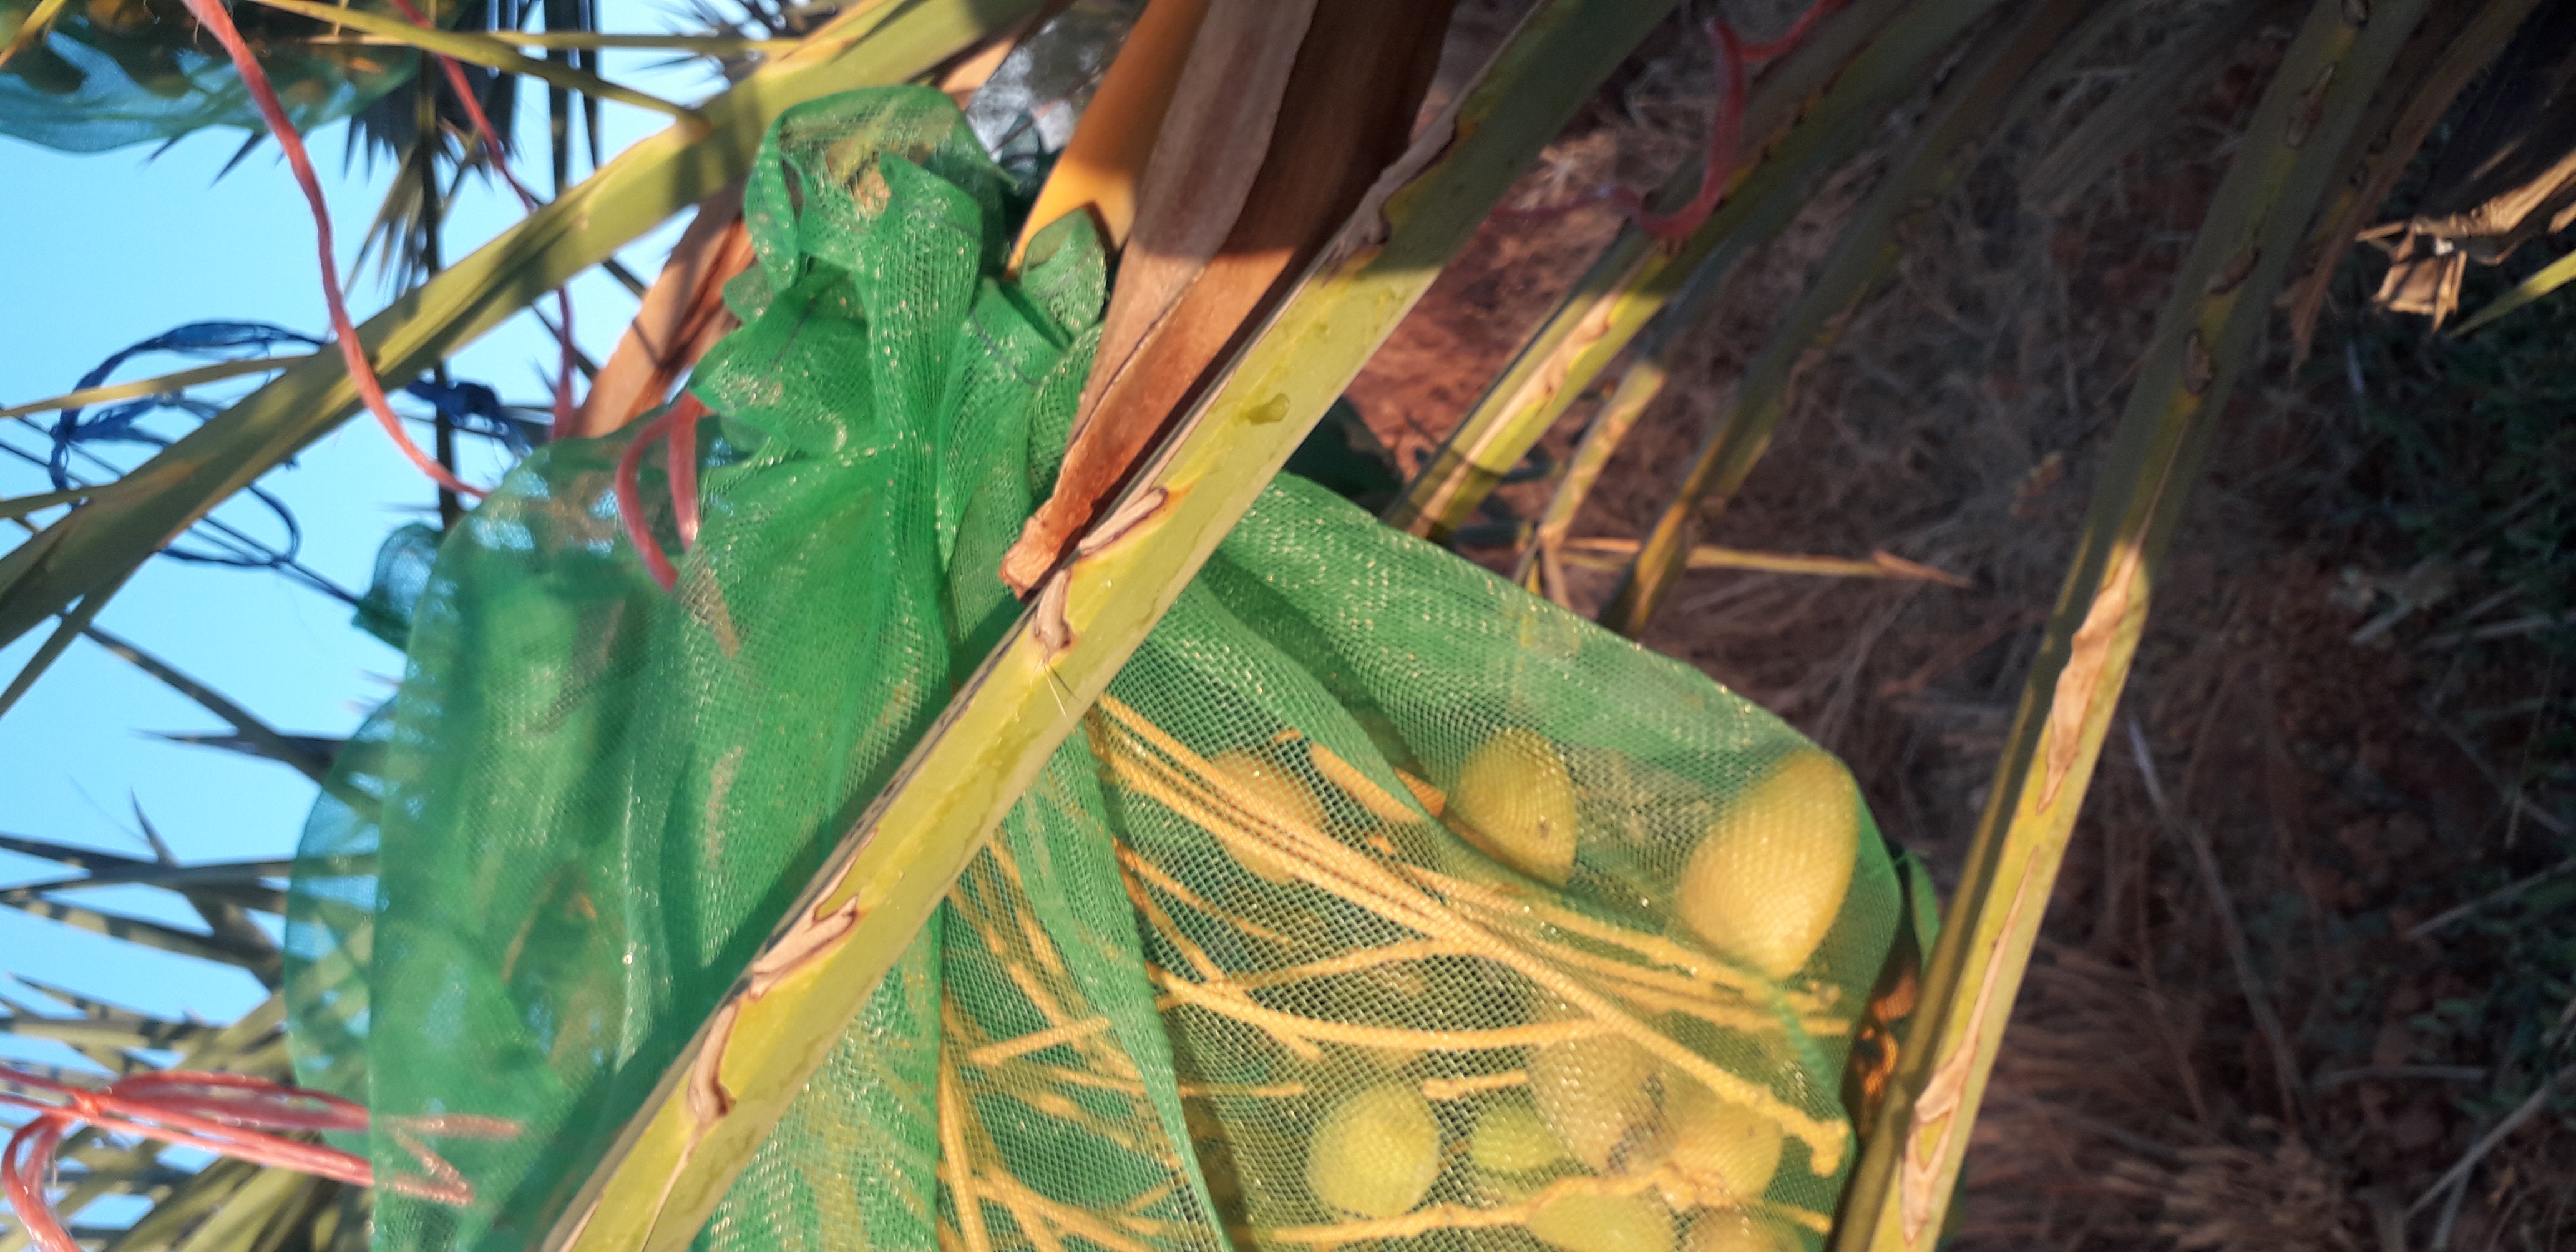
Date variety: Boumajhoul